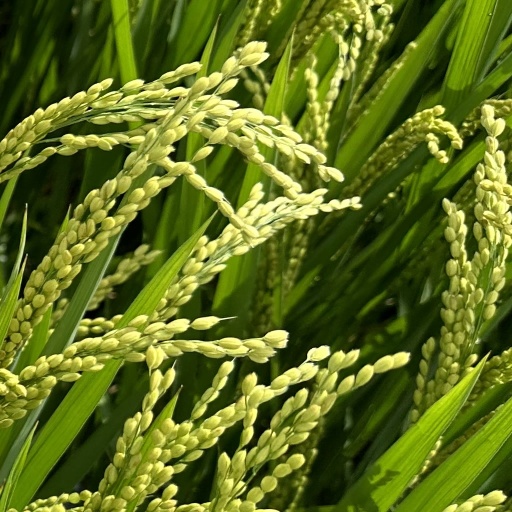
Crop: rice